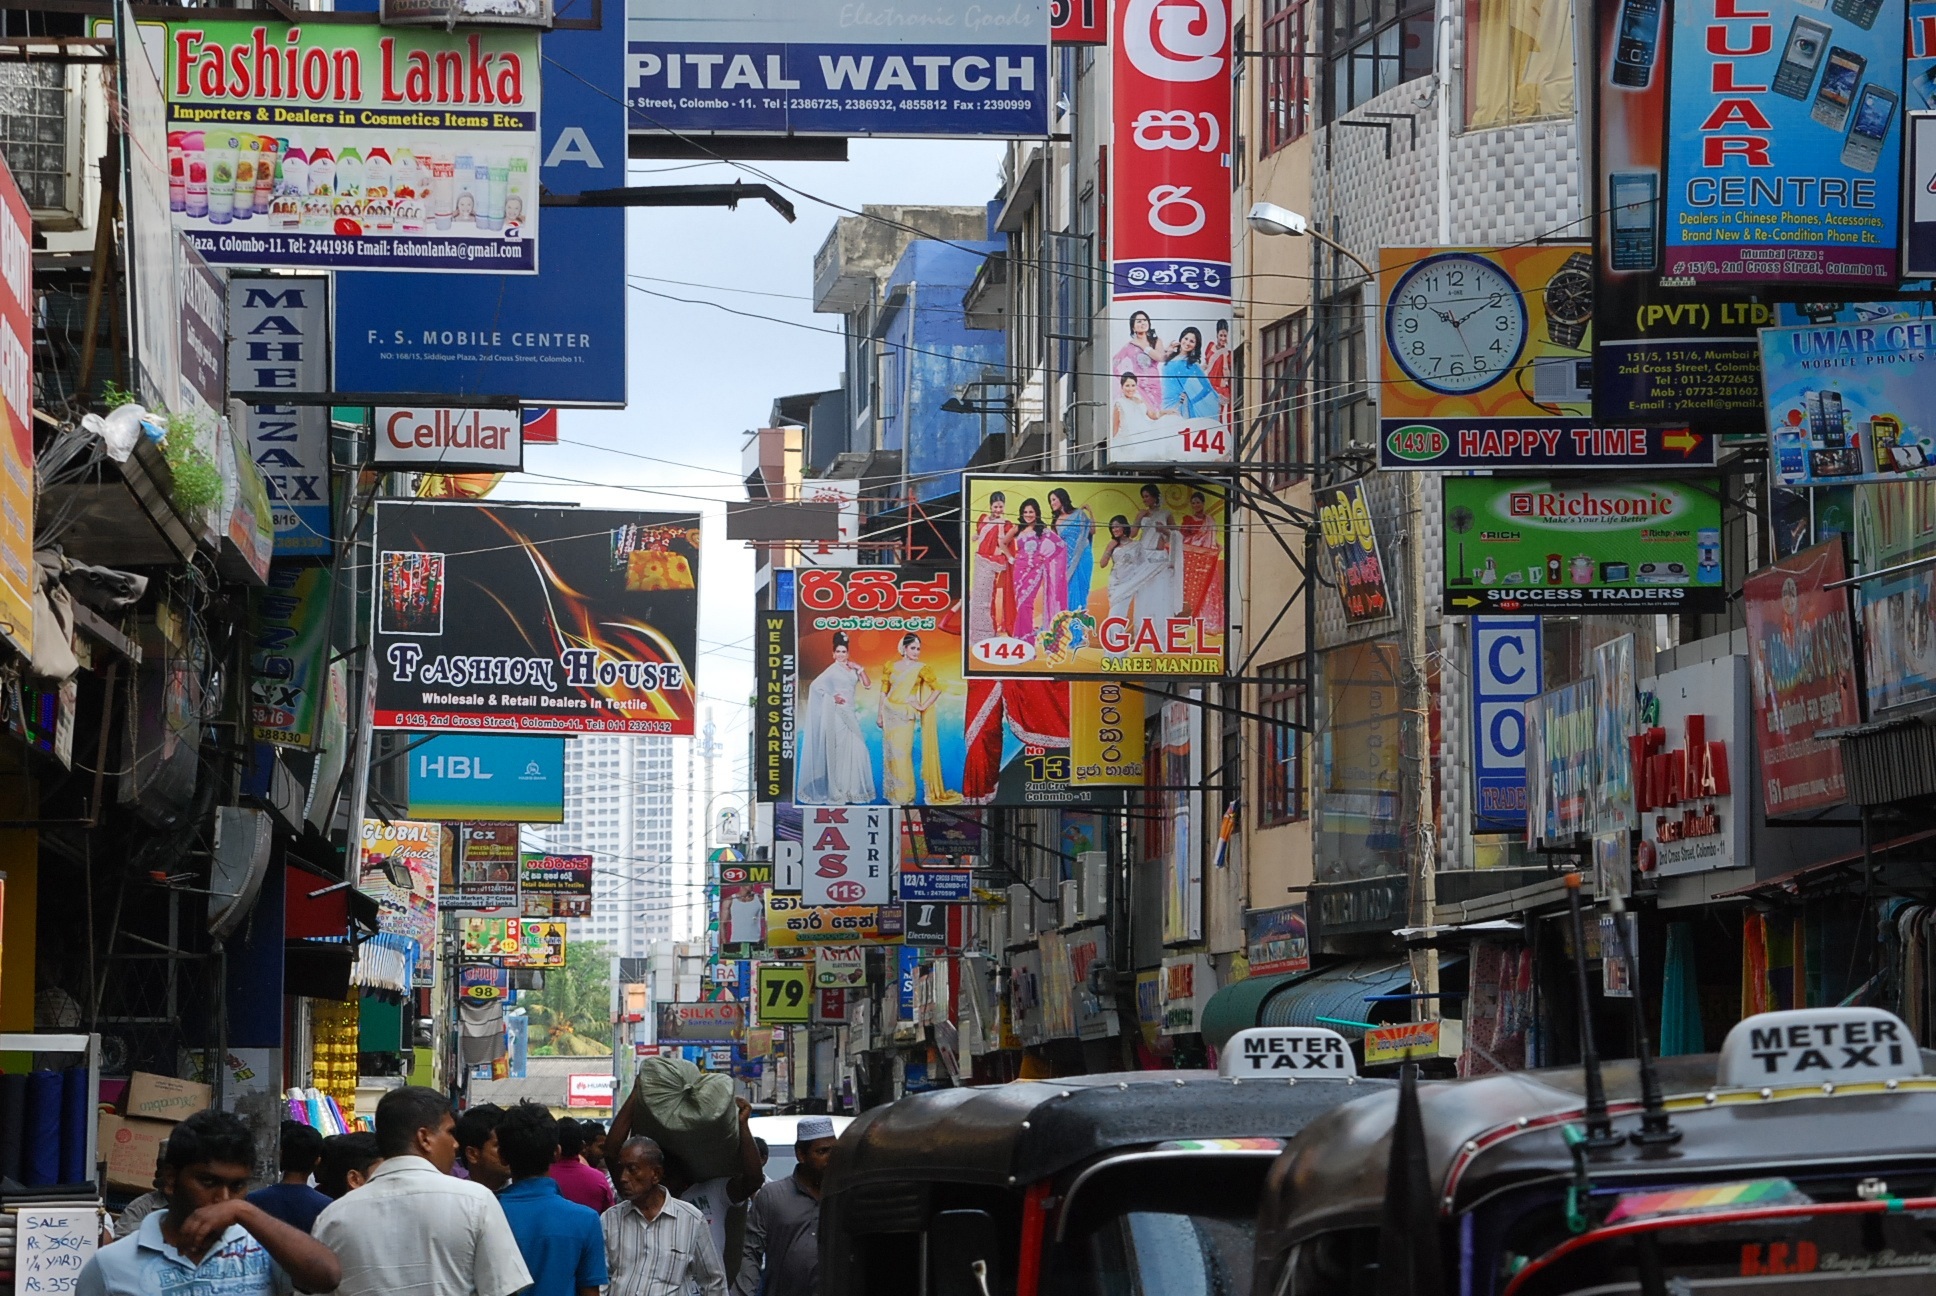
pedestrian, people, road, traffic, street, city, crowd, color, tourism, streets, art, shops, pedestrians, buildings, infrastructure, cars, signs, india, stores, neighbourhood, taxis, indians, urban area, human settlement